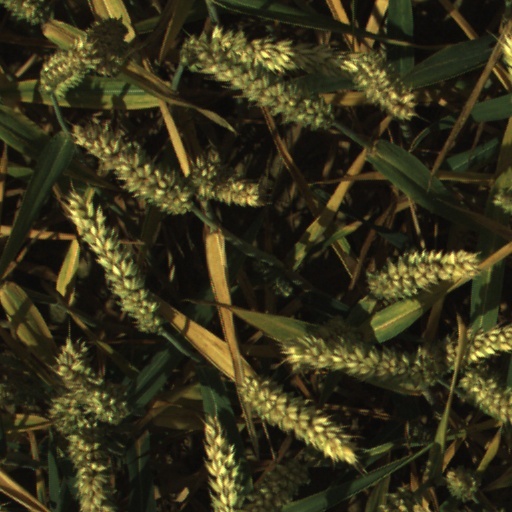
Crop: wheat